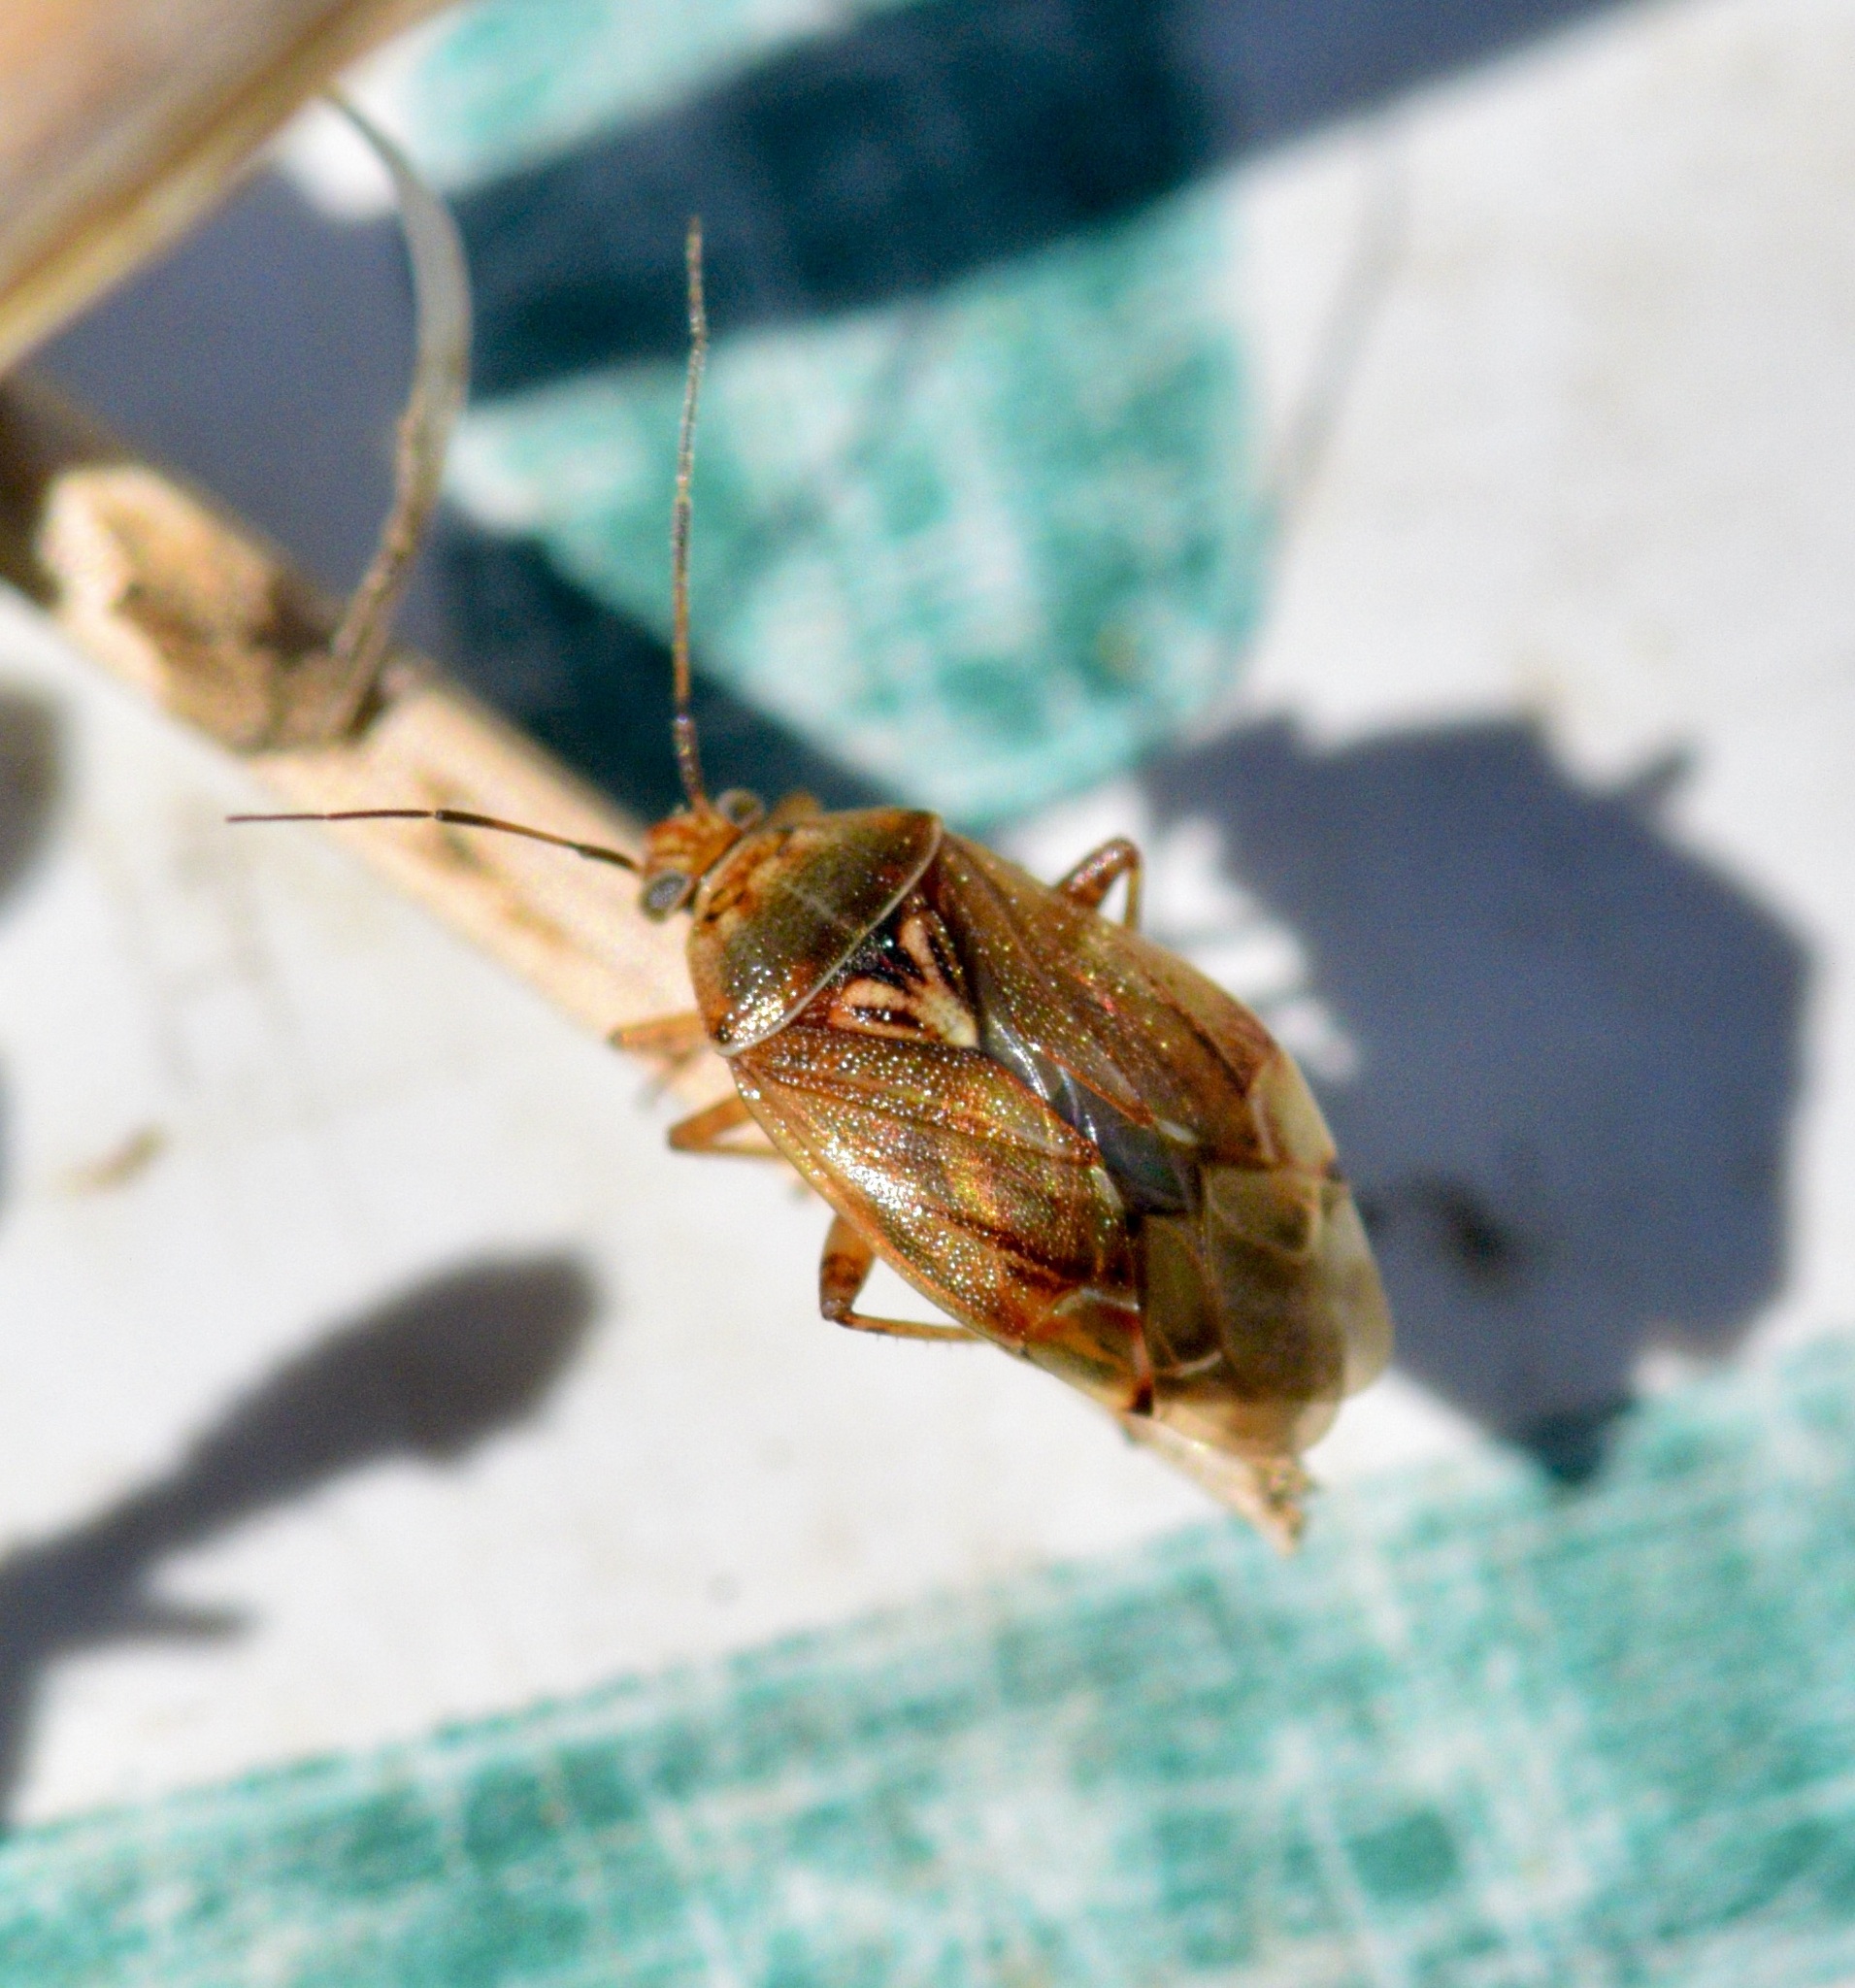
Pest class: lygus_bug